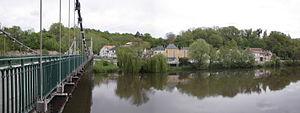
le pont de Bonneuil-Matours sur la Vienne en mai 2013
Bonneuil-Matours est une commune du Centre-Ouest de la France, située dans le département de la Vienne en région Nouvelle-Aquitaine.